Roman Herzog

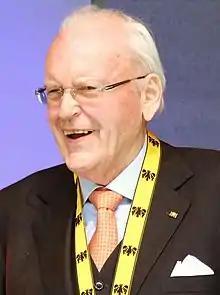
Herzog in 2012

Herzog's political career began in 1973, as a representative of the state ("Land") of Rhineland-Palatinate in the Federal government in Bonn. He served as State Minister for Culture and Sports in the Baden-Württemberg State Government led by Minister-President Lothar Späth from 1978. In 1980 he was elected to the Landtag of Baden-Württemberg and took over the State Ministry of the Interior. As the regional interior minister, he attracted attention when he imposed a levy on nonapproved demonstrations and his proposal for the police to be equipped with rubber-bullet guns.